Lagos

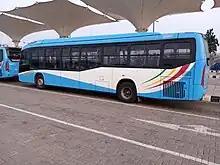
BRT bus in Lagos

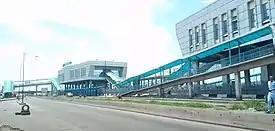
Station "Mile 2", current terminus station of the blue line, phase 1

The Lagos State Government operates state schools. The education system is the 6-3-3-4 system, which is practiced throughout the country (as well as by many other members of the Economic Community of West African States). The levels are Primary, Junior Secondary School (JSS), Senior Secondary School (SSS), and university. All children are offered basic education, with a special focus now on the first nine years. Many of the schools in Nigeria are federally funded and usually are boarding schools. A few examples are the Federal government college Odogbolu (FGCOdogbolu), the Federal government girls' college Sagamu (FGGCSagamu), and the Federal government college Kano (FGCKano). The state of Lagos has its own federally funded high schools namely Federal government college Ijanikin also known as FGC Lagos, King's College Lagos, and Queen's College Lagos.